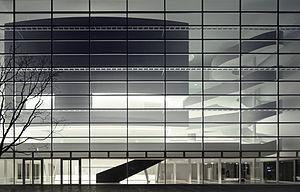
Gütersloh est une ville de Rhénanie-du-Nord-Westphalie de 98 406 habitants, située dans l'arrondissement de Gütersloh dans le district de Detmold et la province de Westphalie-Lippe.